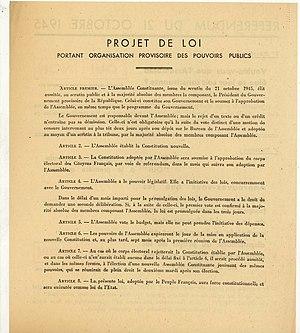
Programme du référendum du 21 octobre 1945 sur la loi constitutionnelle de 1945 - verso.
Le référendum constitutionnel de 1945 a lieu le 21 octobre 1945 en France afin de déterminer la marche à suivre pour l'élaboration ou non d'une nouvelle constitution. Les électeurs ayant voter en faveur d'une assemblée constituante et d'un texte constitutionnel de transition, le référendum met fin à la Troisième république et abouti à la Constitution du 27 octobre 1946.